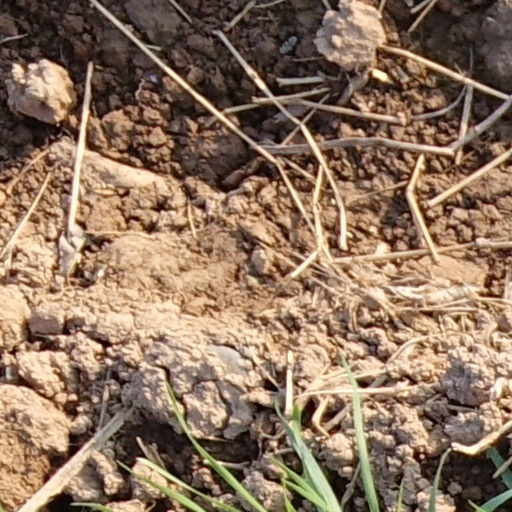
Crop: wheat